Devil's Gate (Crimea)

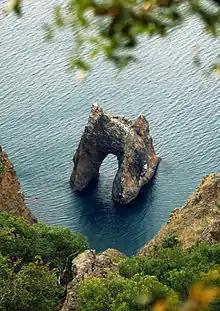
View from the Kara Dag

The Devil's Gate (Crimean Tatar: "şeytan qapu") or Golden Gate ("Altın Qapı") is an arch-like cliff near the Kara Dag Mountain in the Crimea. The cliff was supposed to have marked a gateway to hell. It is popular with tourists and carnelian hunters. Alexander Pushkin is thought to have been the first to depict the cliff, on the margins of his verse novel "Eugene Onegin".